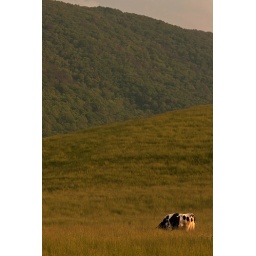
A lone cow grazes in a pasture with a backdrop of mountains